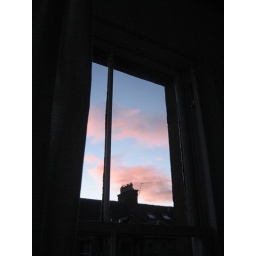
over roof at the back of the house (6th Feb)